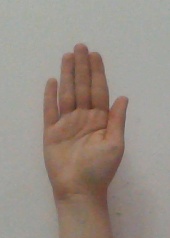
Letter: seen